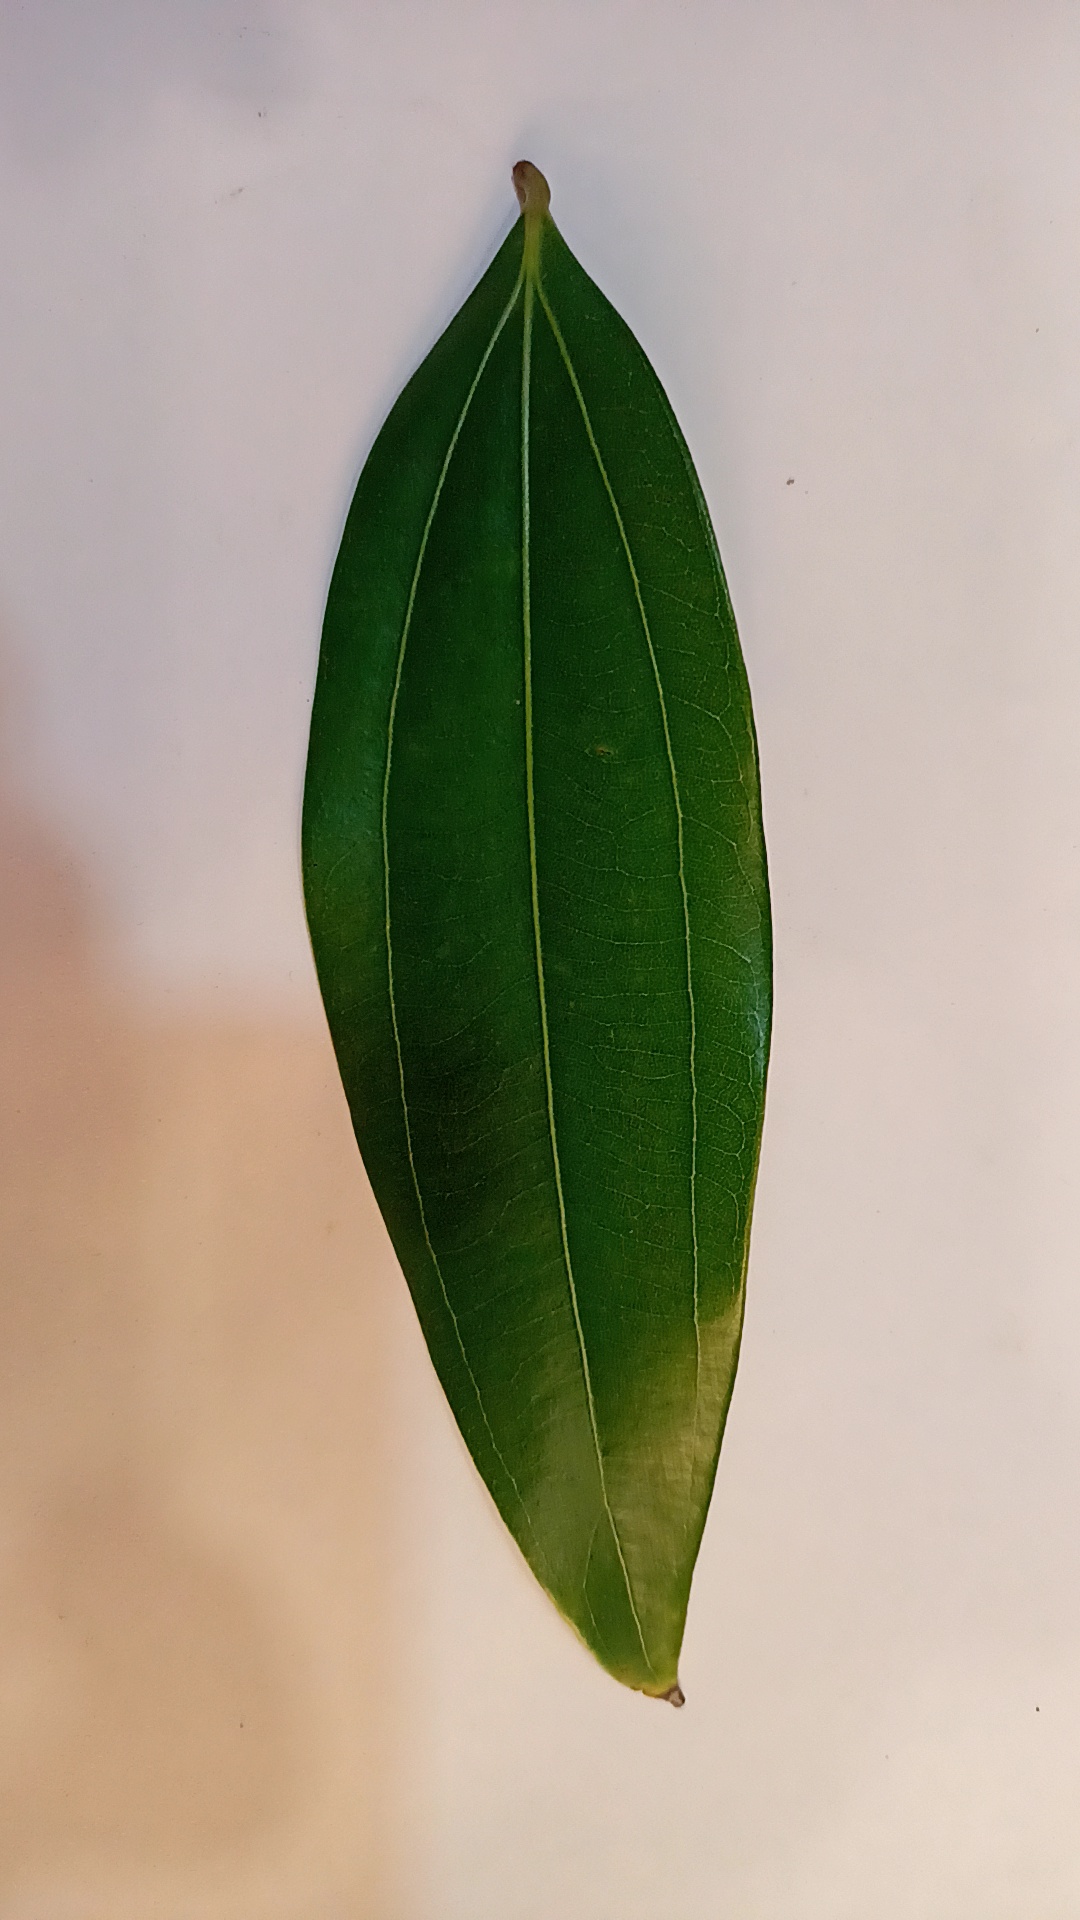
Label: Healthy